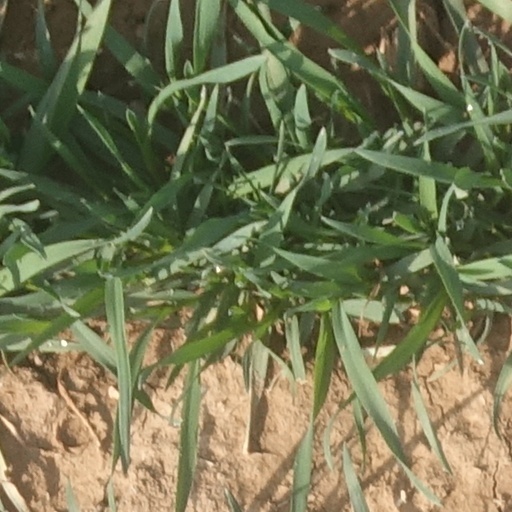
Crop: wheat